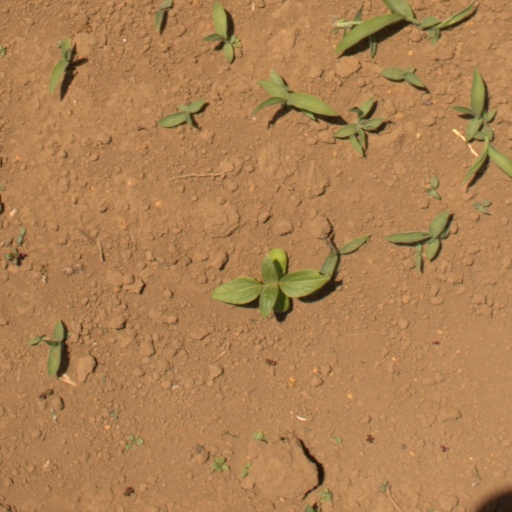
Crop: Jerusalem artichoke